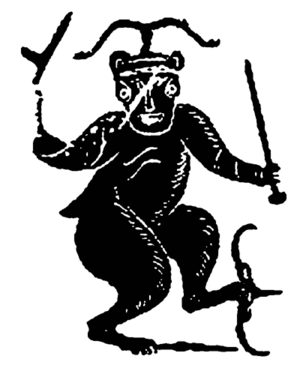
Chiyou 蚩尤 est un personnage mythique de l’antiquité chinoise, chef des Jiuli et adversaire redoutable de Huangdi et Yandi. Il était aussi jusqu’au début des Han un dieu de la guerre. Certains en font un descendant de Shennong.